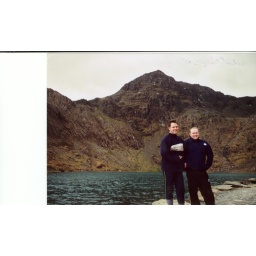
Having a well earned rest me and my brother by a mountain lake on the way up Snowdon..